Timeline of women's suffrage in Arkansas

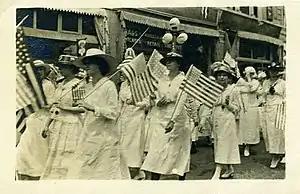

This is a timeline of women's suffrage in Arkansas. Early suffrage efforts date back to 1868 when Miles Ledford Langley tries to add a women's suffrage law in the state constitutional convention. The first women's suffrage organization in the state was created by Lizzie Dorman Fyler in 1881 and lasts until 1885. Another suffrage group is started in 1888 by Clara McDiarmid. Women's suffrage work continues steadily, though slowed down until the 1910s. New suffrage organizations began to form and campaigned for women's suffrage legislation. In 1917, women earned the right to vote in state primary elections. In May 1918 between 40,000 and 50,000 voted for the first time in Arkansas' primaries. On July 28, 1919 Arkansas ratified the Nineteenth Amendment. On December 3, 1919 the League of Women Voters (LWV) of Arkansas was formed.